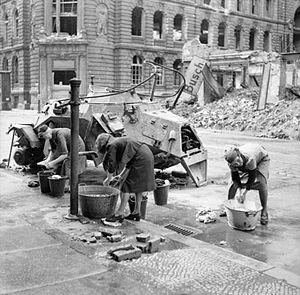
Le mot buanderie désigne un local, un abri, un bâtiment plus ou moins vaste réservé à la lessive, autrefois dénommée buée, aux lavages domestiques, artisanaux ou industriels. Celui ou celle qui y faisait ou contrôlait la lessive était nommé à l'origine un buandier ou une buandière. Mais le plus souvent, en dehors d'un usage strictement professionnel ou industriel, les lavandières habitant la maison ou associées à l'immeuble étaient les seules à travailler dans ce local de commodité.